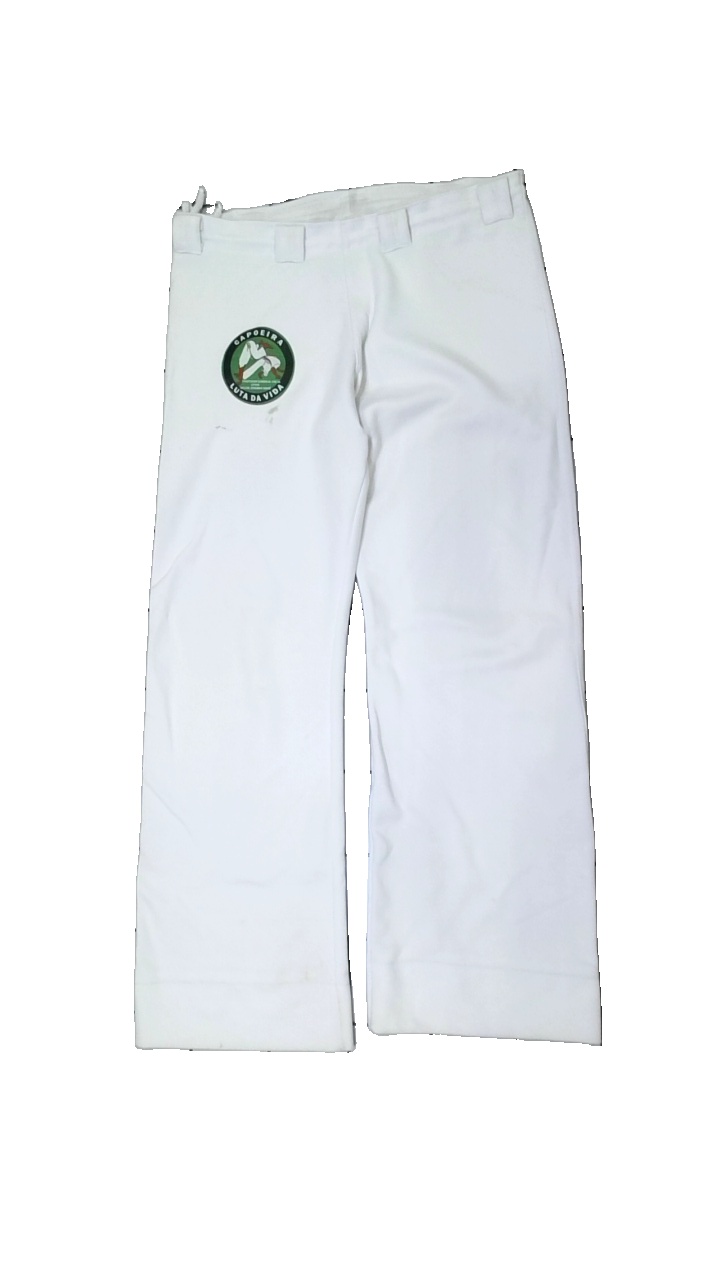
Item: Trousers (Unisex)
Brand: Missing
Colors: White
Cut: Regular
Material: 89% polyester, 11% cotton
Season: All
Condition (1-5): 2
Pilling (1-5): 2
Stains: Minor
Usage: Export
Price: <50